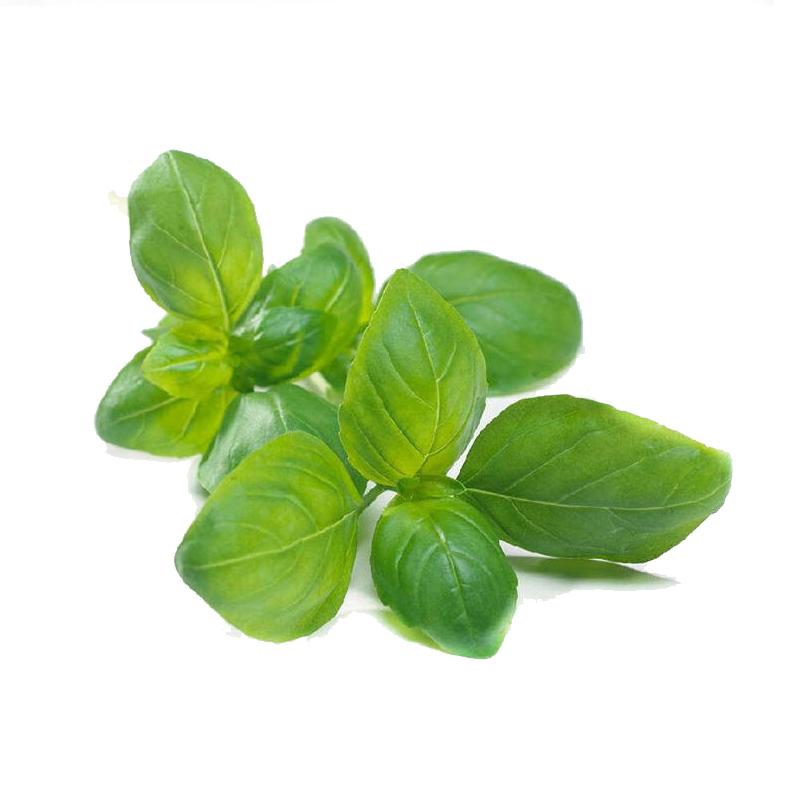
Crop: unknown
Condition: basil